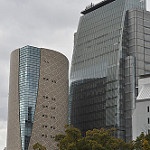
Scene: Outdoor